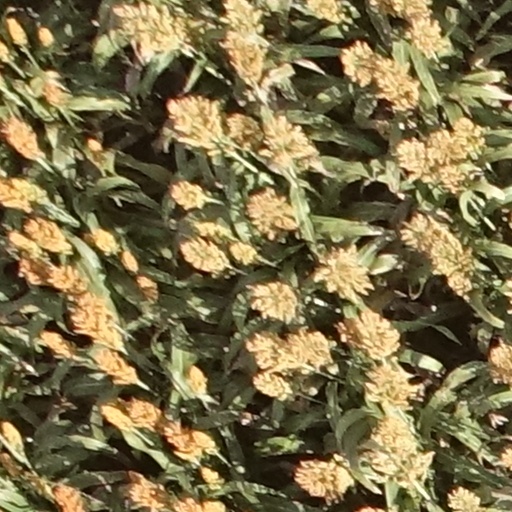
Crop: sorghum